Section (bookbinding)

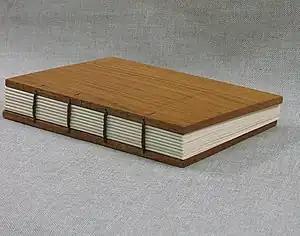
Modern model of Coptic binding with eight sections

In bookbinding, a section, gathering, or signature is a group of sheets folded in half, to be worked into the binding as a unit.